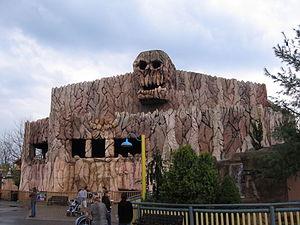
Fami P.A.R.C
Six Flags Great Adventure est un parc à thème de la société Six Flags, situé à Jackson dans le New Jersey, à 100 km de New York, 93 km de Newark et 80 km de Philadelphie, constitué d’un parc d’attractions, d’un safari sauvage, et d’un parc aquatique.
Les montagnes russes en intérieur, sans représenter un type particulier de montagnes russes, est une catégorie de parcours de montagnes russes qui ont la particularité d'avoir été construit en intérieur, sous une structure, à l'abri. Cette grande famille peut cependant être divisés en deux sous-familles :